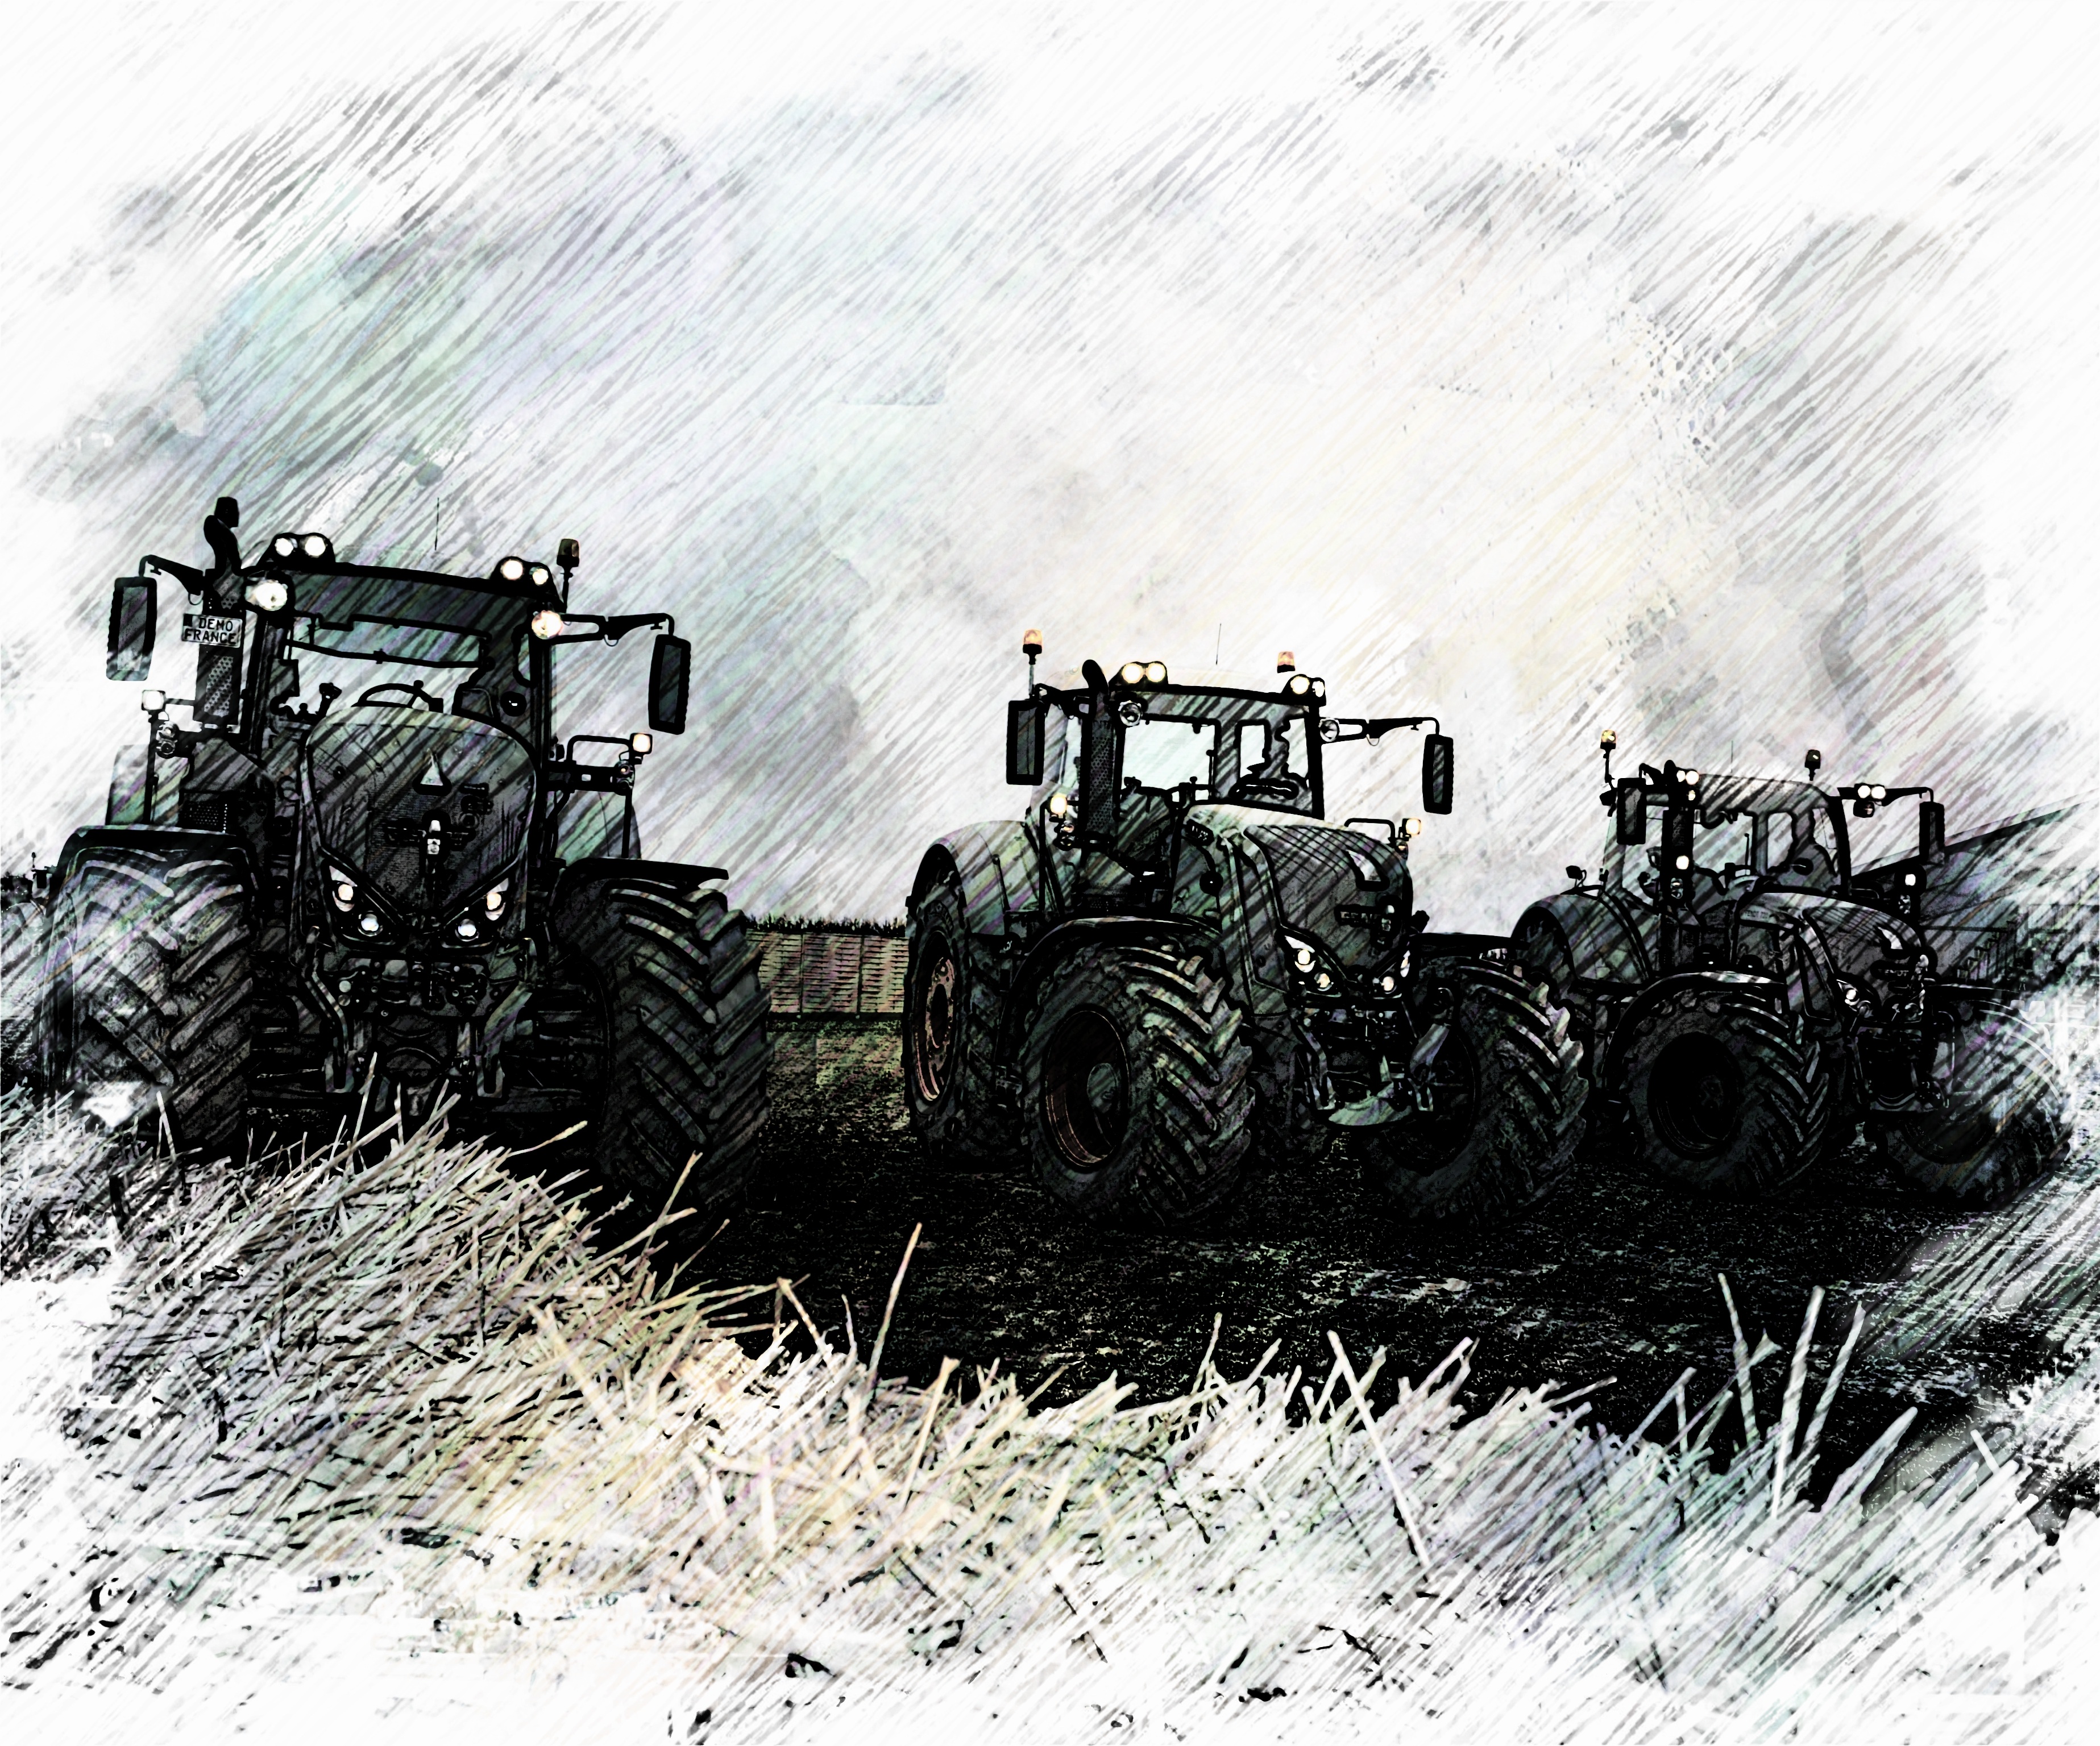
tractor, soldier, vehicle, agriculture, weapon, locomotive, drawing, fendt, self propelled artillery